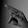
ASL letter: P